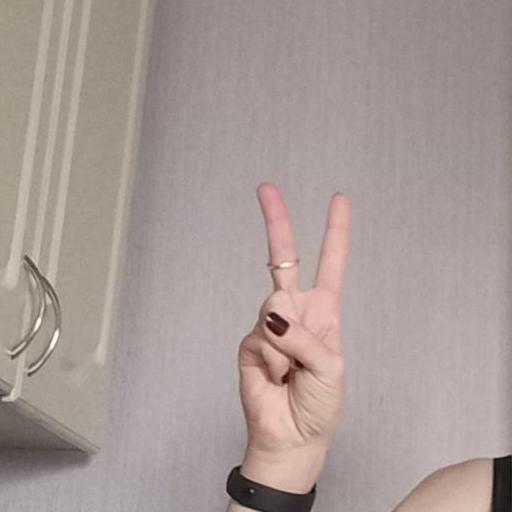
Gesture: peace